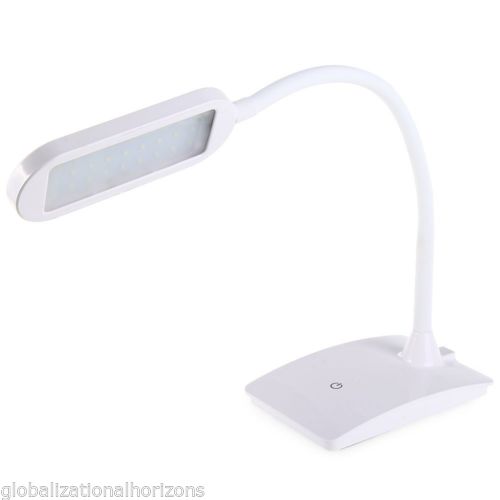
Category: lamp